Société Générale de Belgique

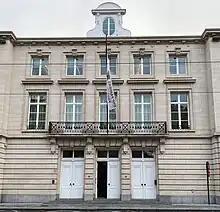
Main entrance of the former SGB head office at 20, rue Royale/Koningsstraat, Brussels

As part of the terms of the Treaty of Paris in 1814, the countries of Europe agreed to augment their armed forces from militias to standing armies. Although Belgium had been offered independence by the Prussians, Britain's Lord Castlereagh vetoed it on the grounds that the country was too small to be economically viable, and the question then arose of who should govern it, the Austrians having washed their hands of it as a historical accident of the breakup of the Habsburg Empire. Although William I of the Netherlands refused initially on the grounds of the added expense involved in maintaining his own army, Castlereagh persuaded him by asking him if he preferred to be Prince of Orange or King of the Netherlands, adding that from a practical point of view the Belgian Ducal Estates amounted to a third of the country.